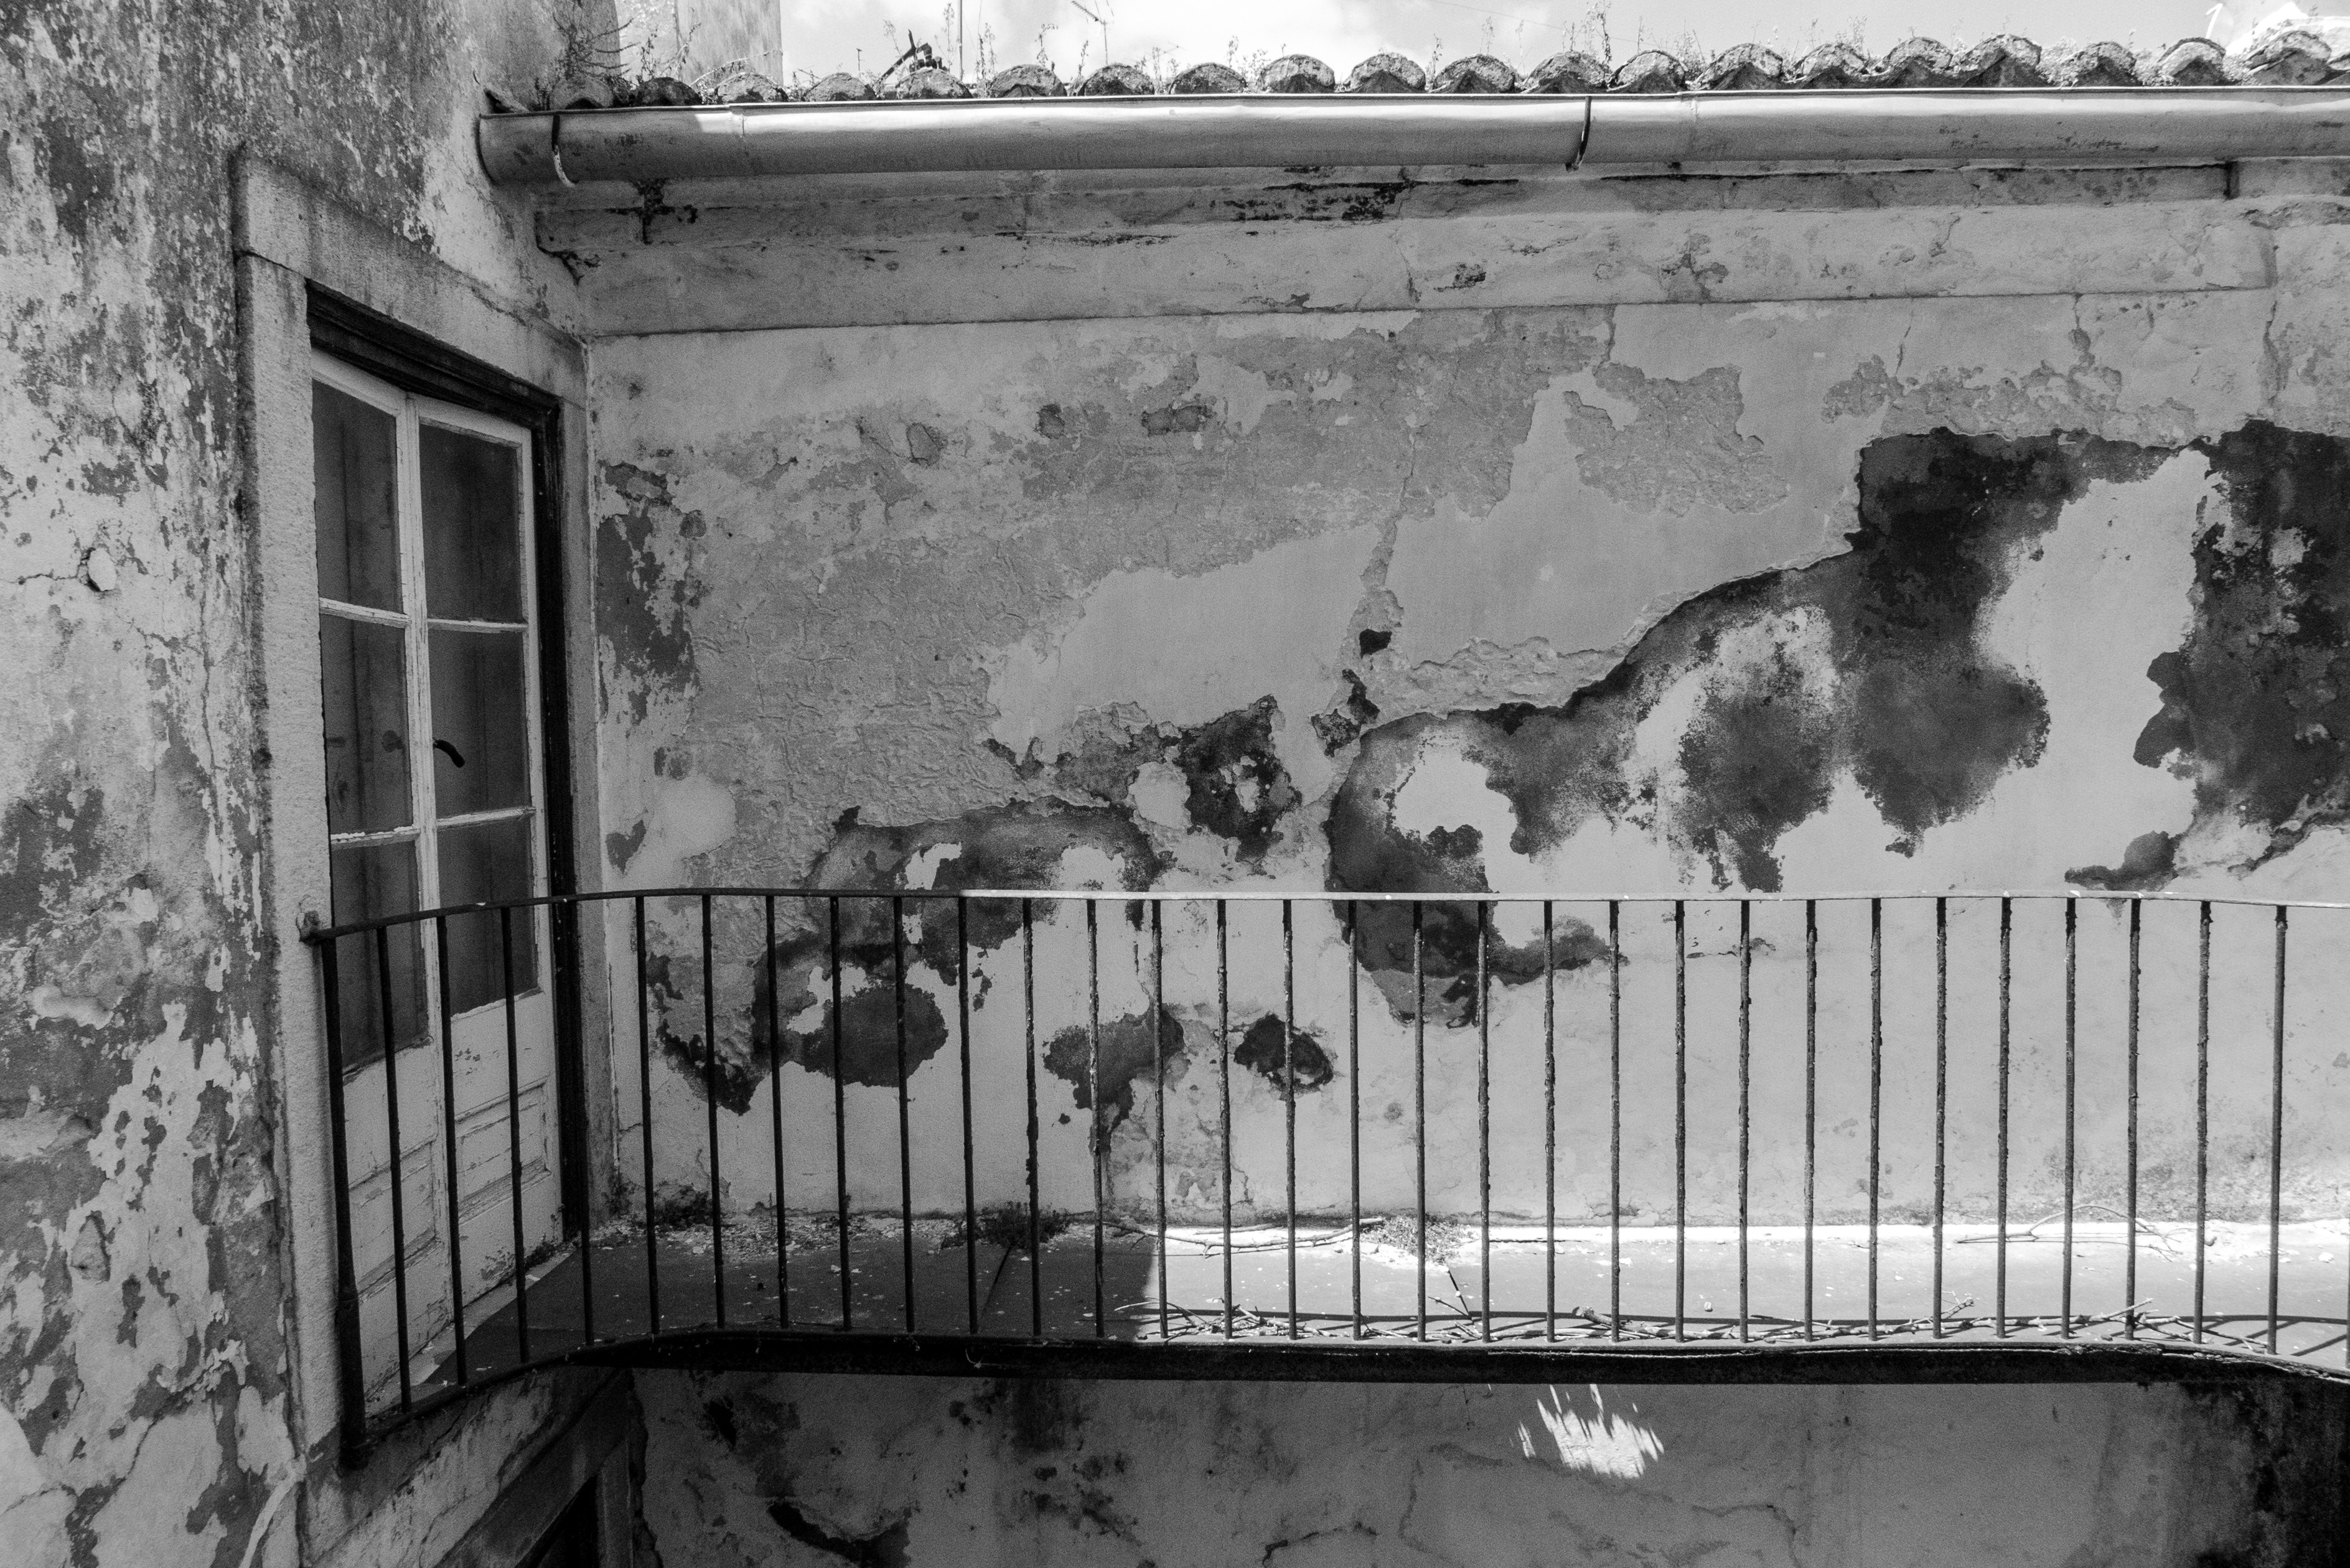
black and white, white, house, wall, patio, black, monochrome, door, housing, art, photograph, history, painted, image, shape, in black and white, urban area, monochrome photography, ancient history